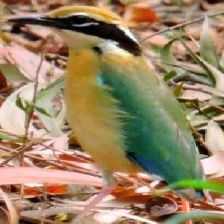
Species: INDIAN PITTA
Scientific name: PITTA BRACHYURA